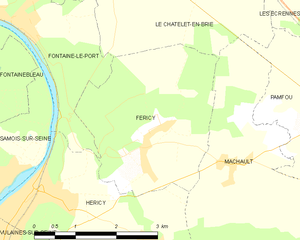
Carte des communes françaises Féricy